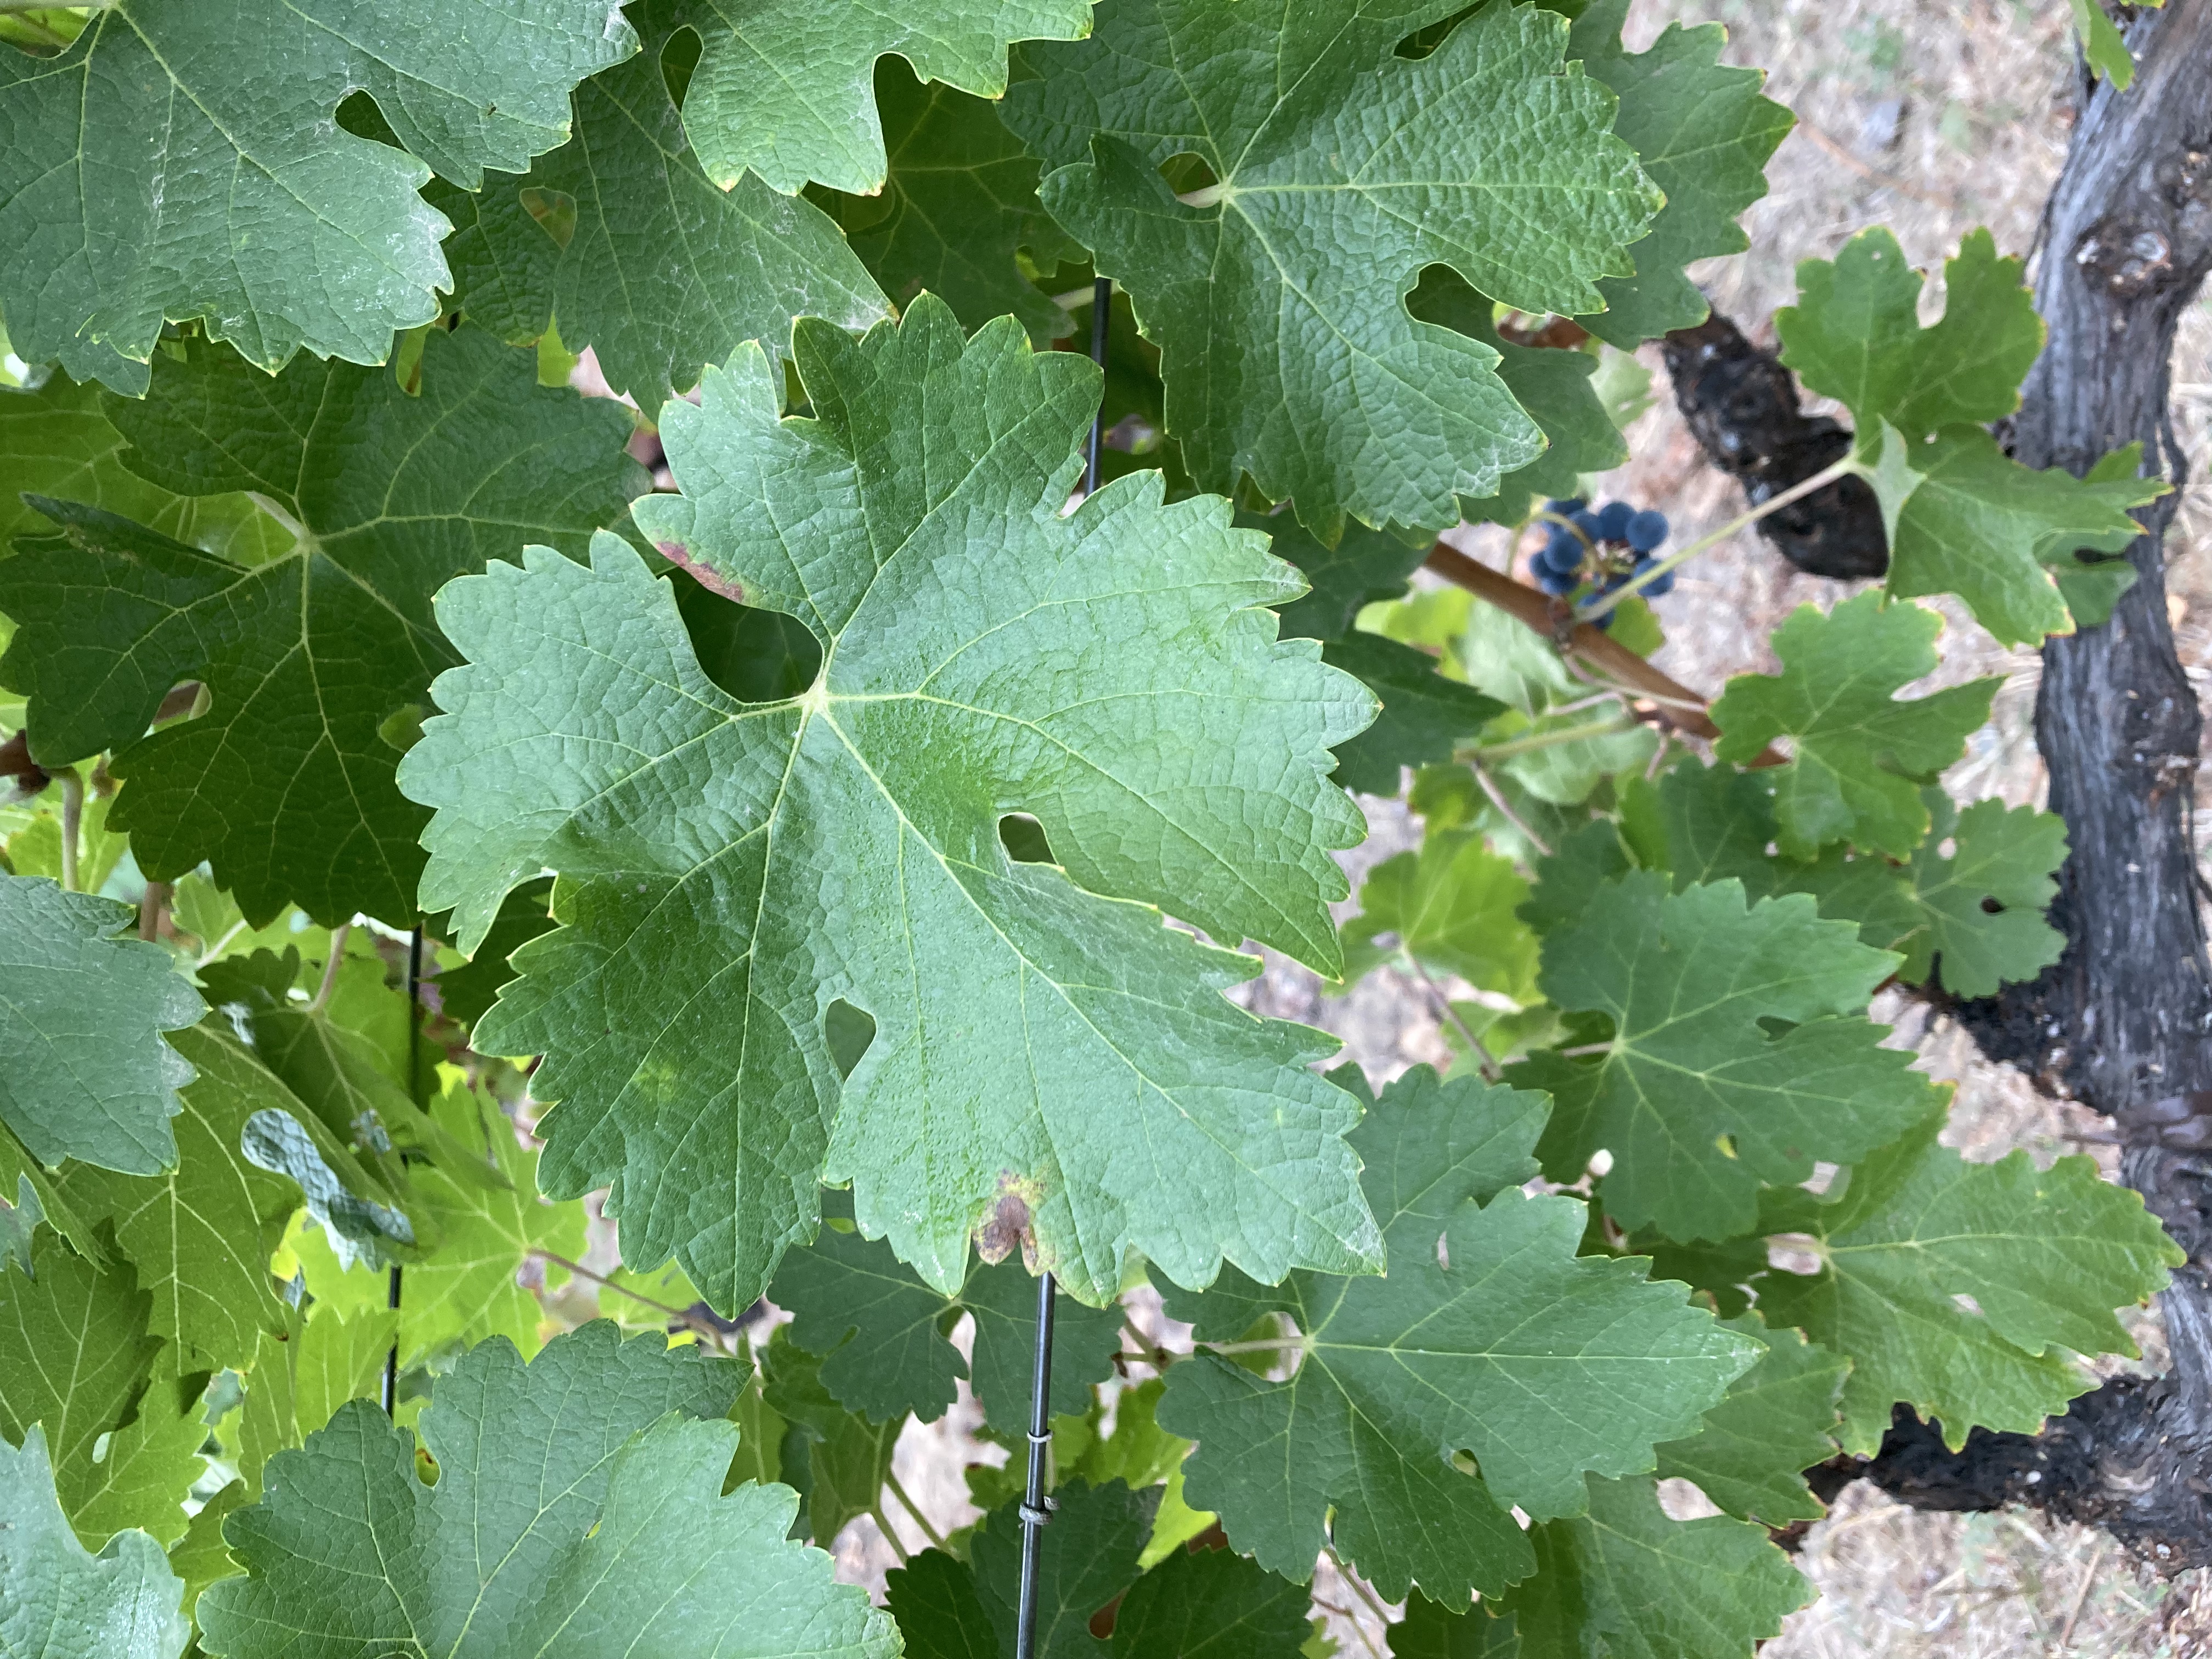
Label: No Virus